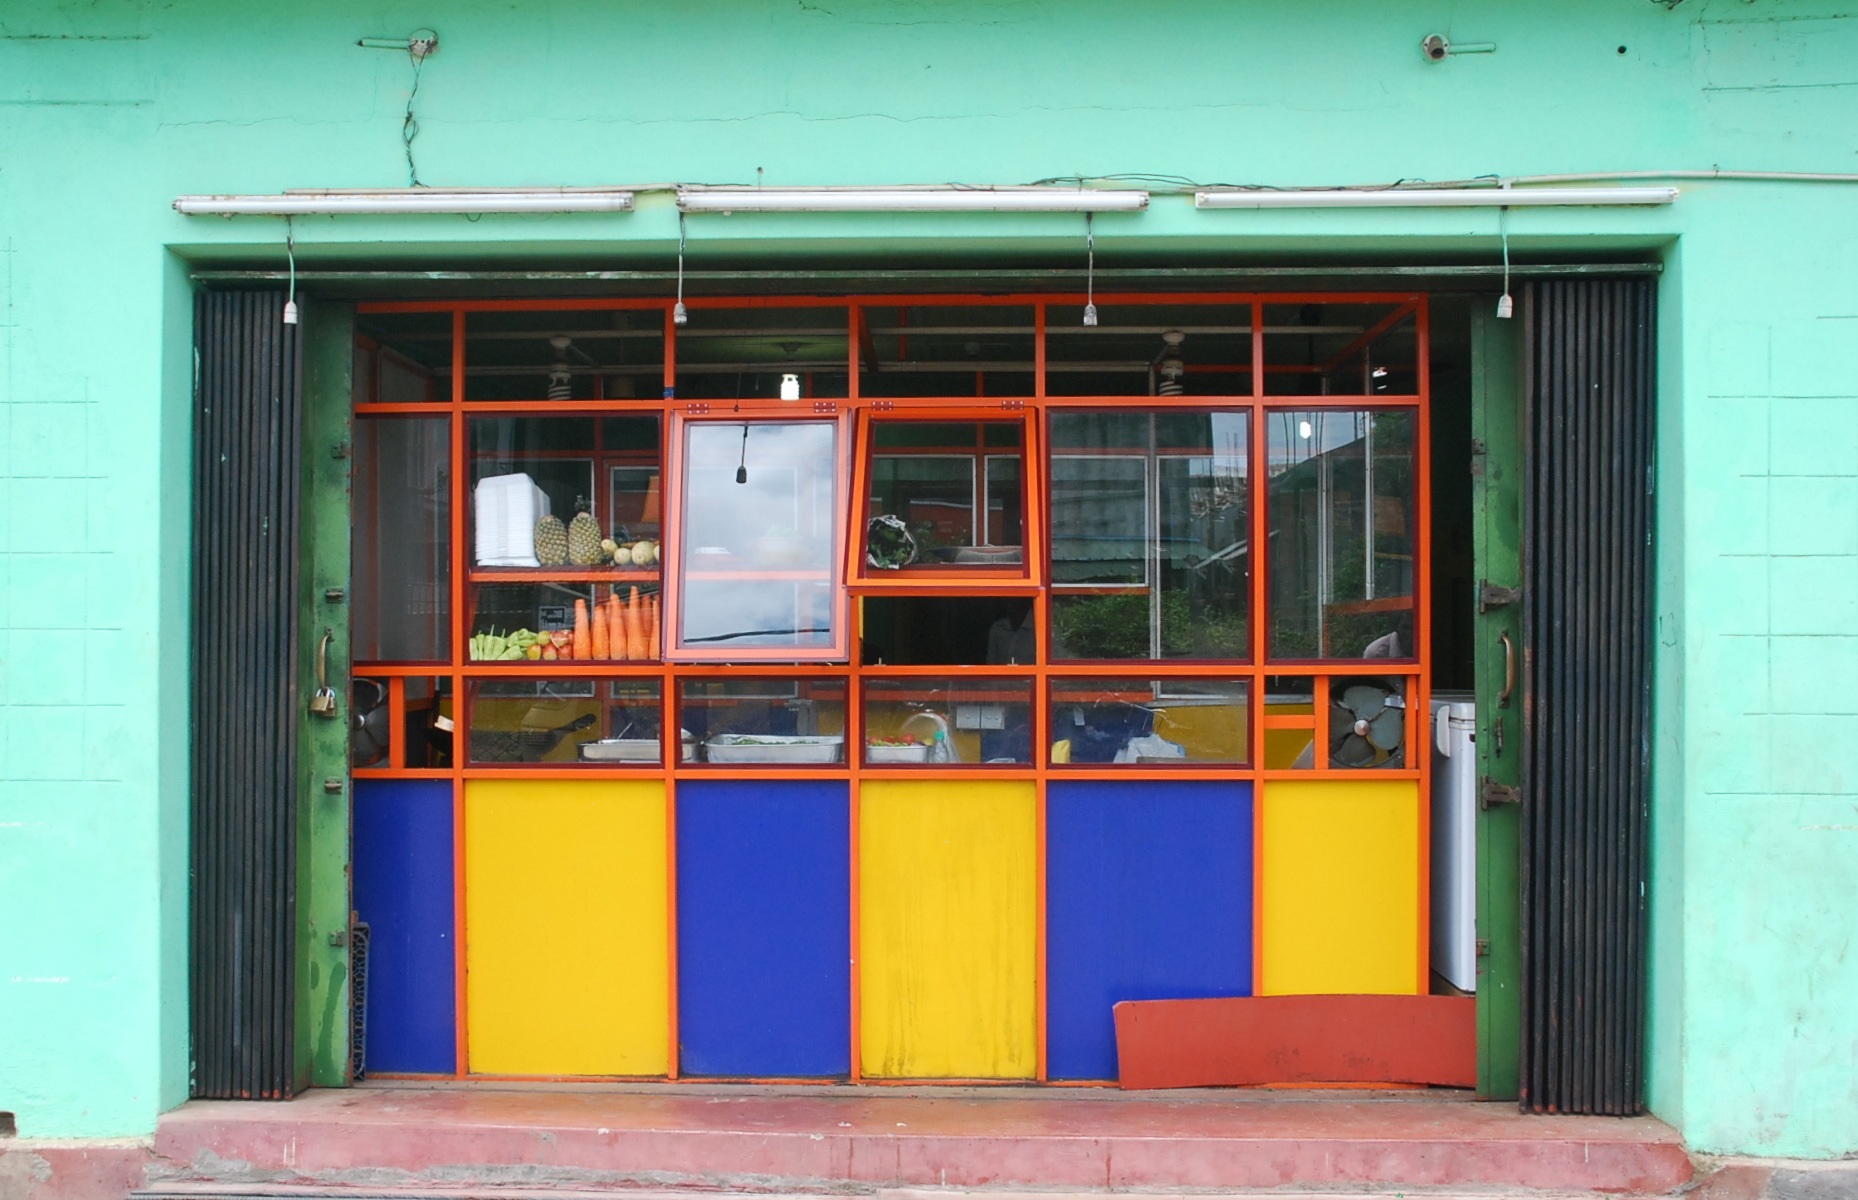
window, restaurant, old, food, color, facade, door, interior design, cuba, carrots, window covering